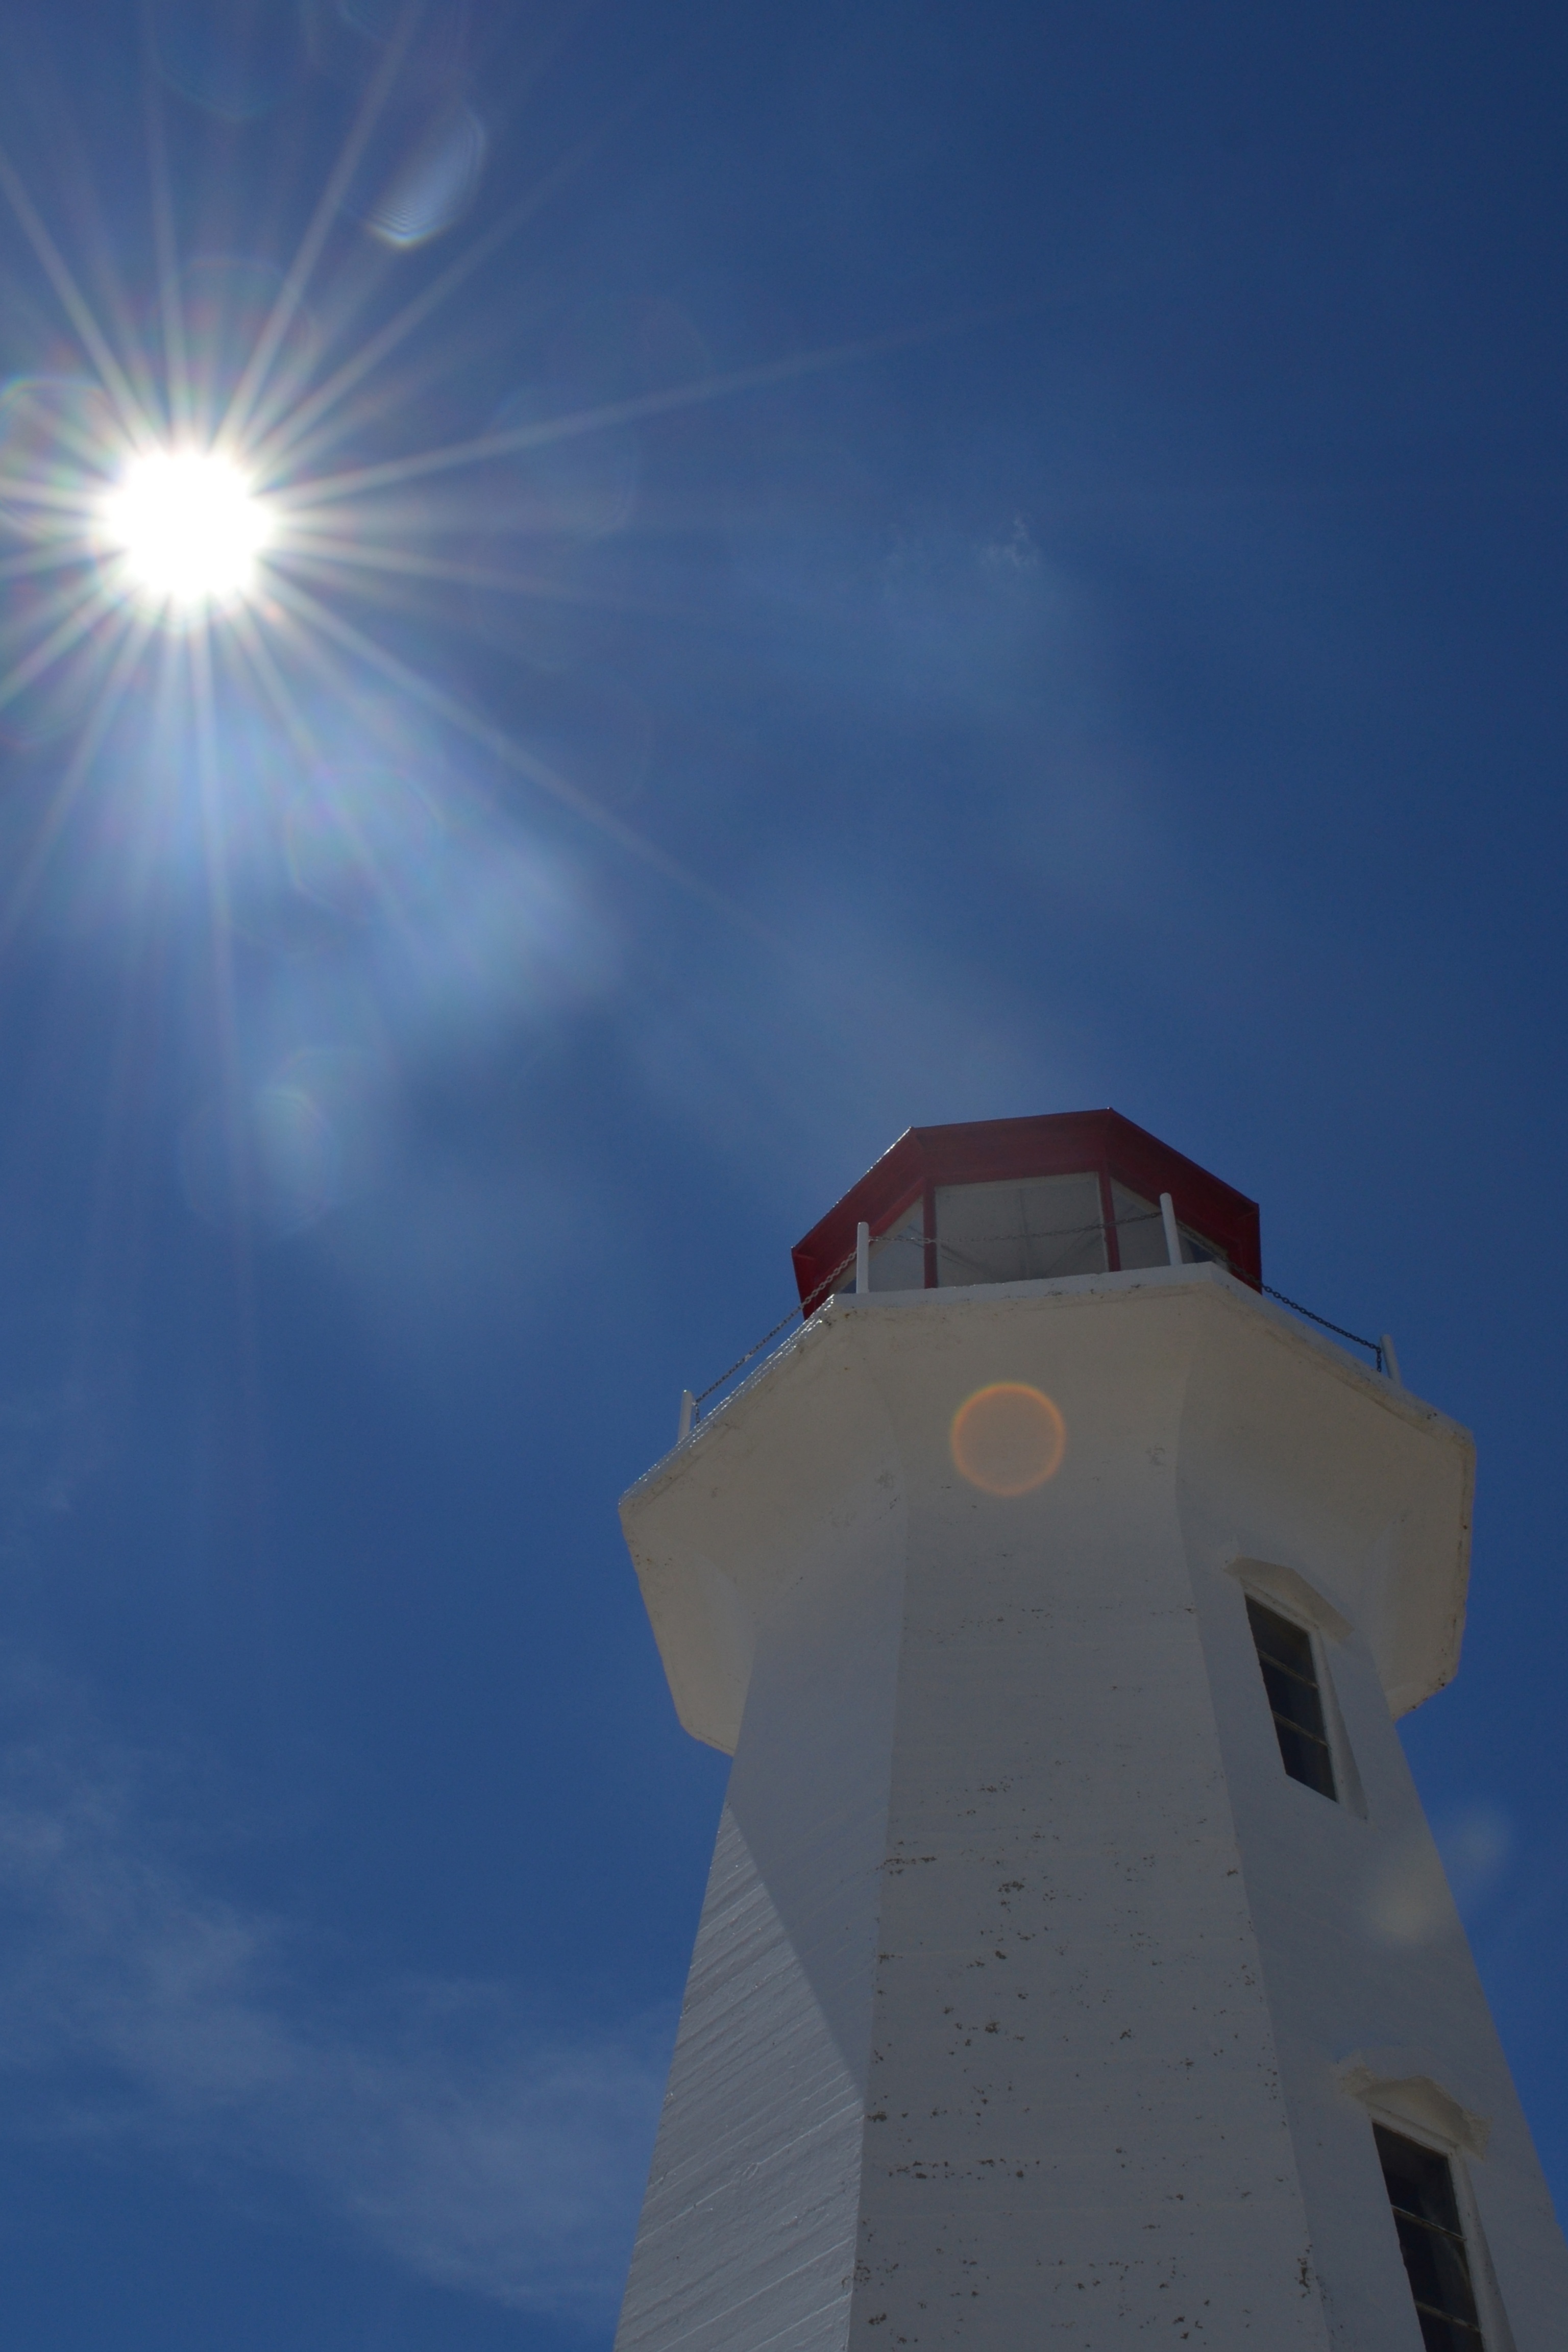
light, cloud, lighthouse, sky, sun, sunlight, reflection, tower, blue, tourism, canada, nova, scotia, peggy's cove, atmosphere of earth